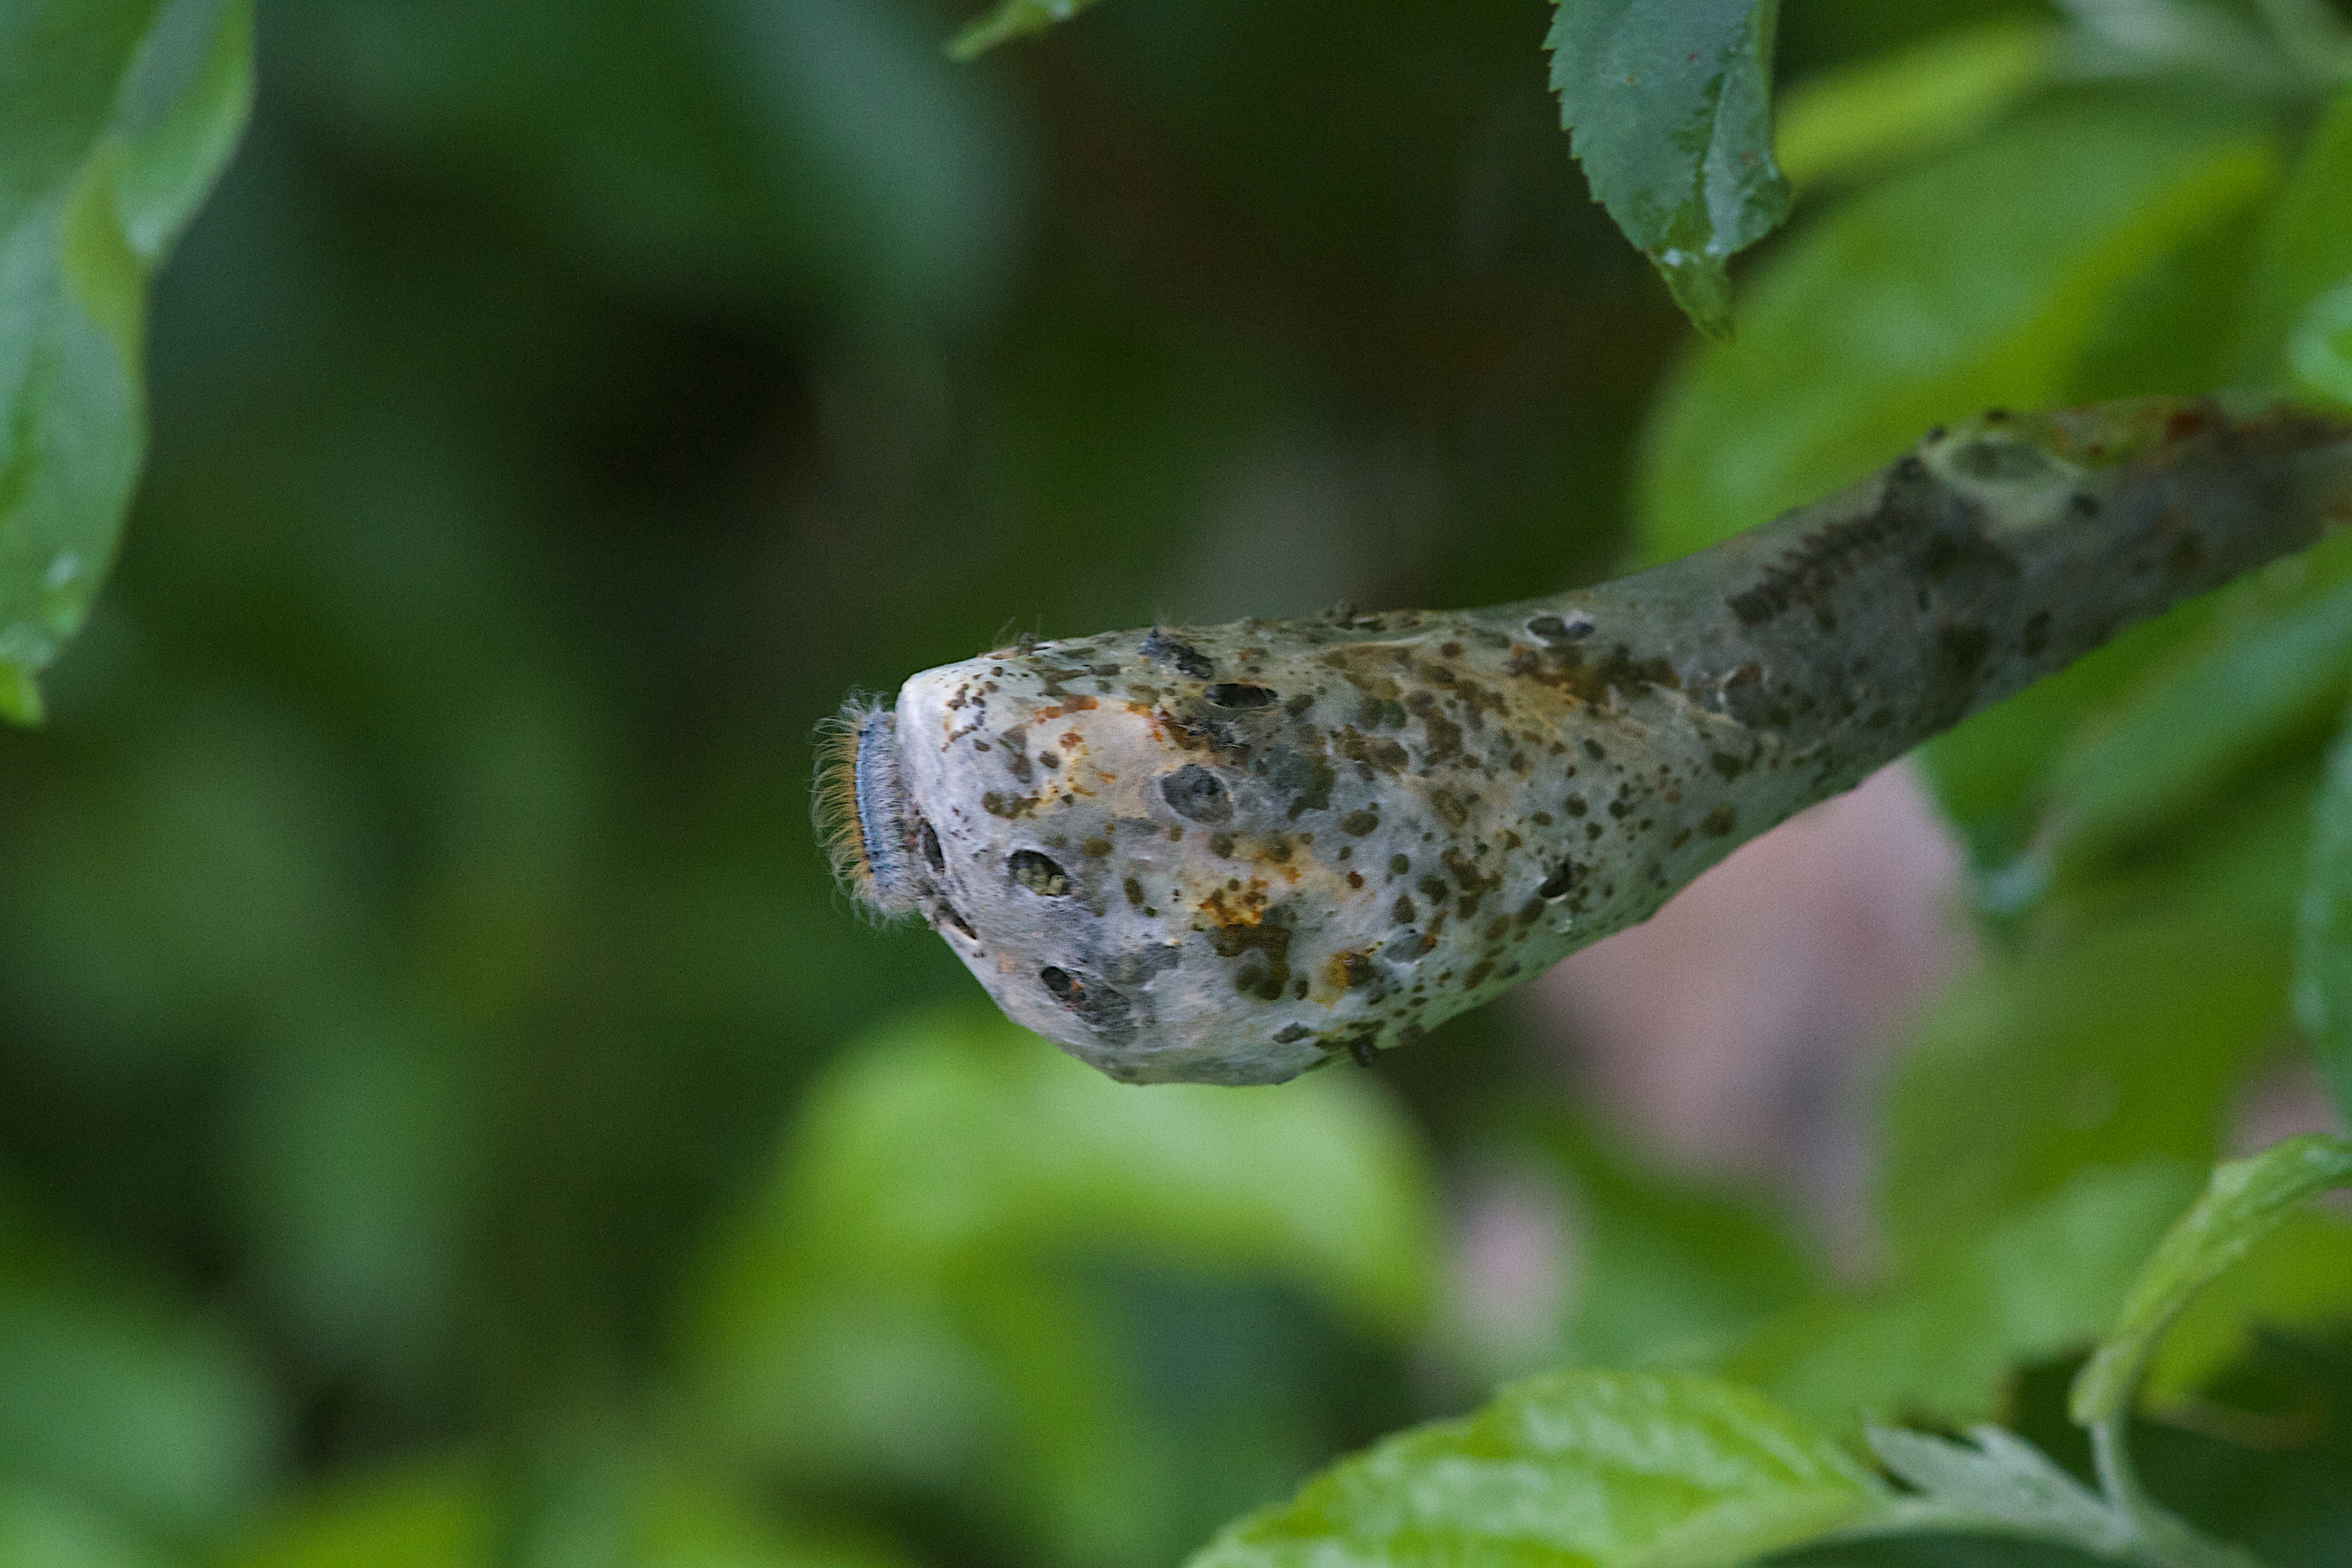
tree, nature, branch, plant, leaf, flower, green, produce, insect, botany, moth, flora, fauna, invertebrate, close up, macro photography, flowering plant, plant stem, land plant, moths and butterflies